Hannah Neise

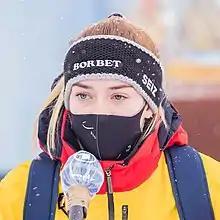
Neise at the IBSF World Championships 2021

Hannah Neise (born 26 May 2000) is a German skeleton racer who has competed since 2014. She is currently ranked 2nd worldwide in women's skeleton racing by the IBSF.